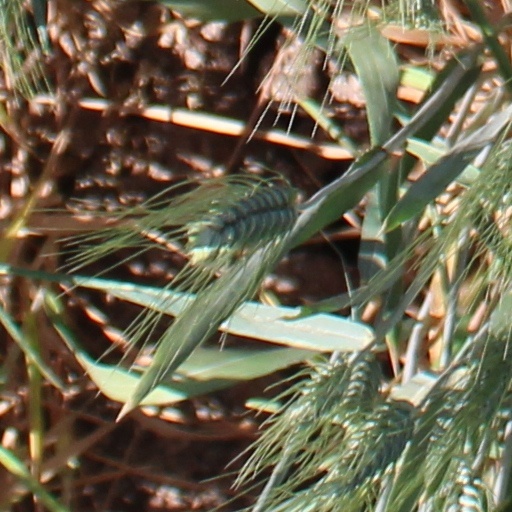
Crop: wheat